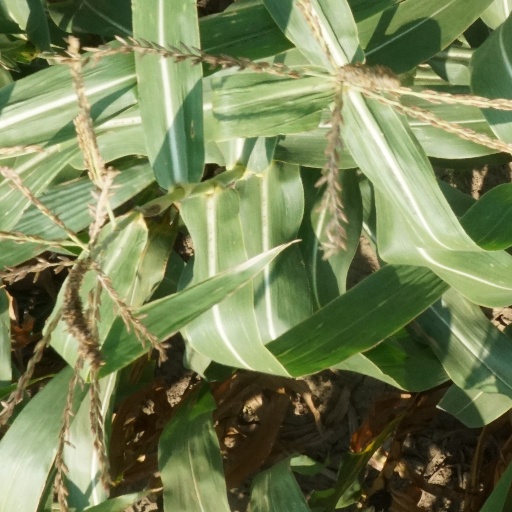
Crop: maize; corn